Bio-MEMS

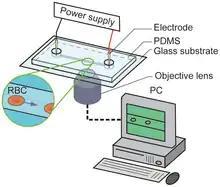
An electrophoresis experiment example: Two conical electrodes are set at both the inlet and outlet of a microchannel and cells are moved along the microchannel by an applied DC electric field.

Electrokinetics have been exploited in bio-MEMS for separating mixtures of molecules and cells using electrical fields. In electrophoresis, a charged species in a liquid moves under the influence of an applied electric field. Electrophoresis has been used to fractionate small ions, charged organic molecules, proteins, and DNA. Electrophoresis and microfluidics are highly synergistic because it is possible to use higher voltages in microchannels due to faster heat removal. Isoelectric focusing is the separation of proteins, organelles, and cells with different isoelectric points. Isoelectric focusing requires a pH gradient (usually generated with electrodes) perpendicular to the flow direction. Sorting and focusing of the species of interest is achieved because an electrophoretic force causes perpendicular migration until it flows along its respective isoelectric points. Dielectrophoresis is the motion of uncharged particles due to induced polarization from nonuniform electric fields. Dielectrophoresis can be used in bio-MEMS for dielectrophoresis traps, concentrating specific particles at specific points on surfaces, and diverting particles from one flow stream to another for dynamic concentration.